Grigory Sverdlin

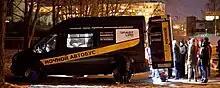
Distribution of food from a Night Bus

As the director of Nochlezhka, Sverdlin tried to work once a month at a reception for the homeless and ride on a "night bus" alongside volunteers. The night bus is a van that goes out into the city every evening, making several stops to distribute food to the homeless.